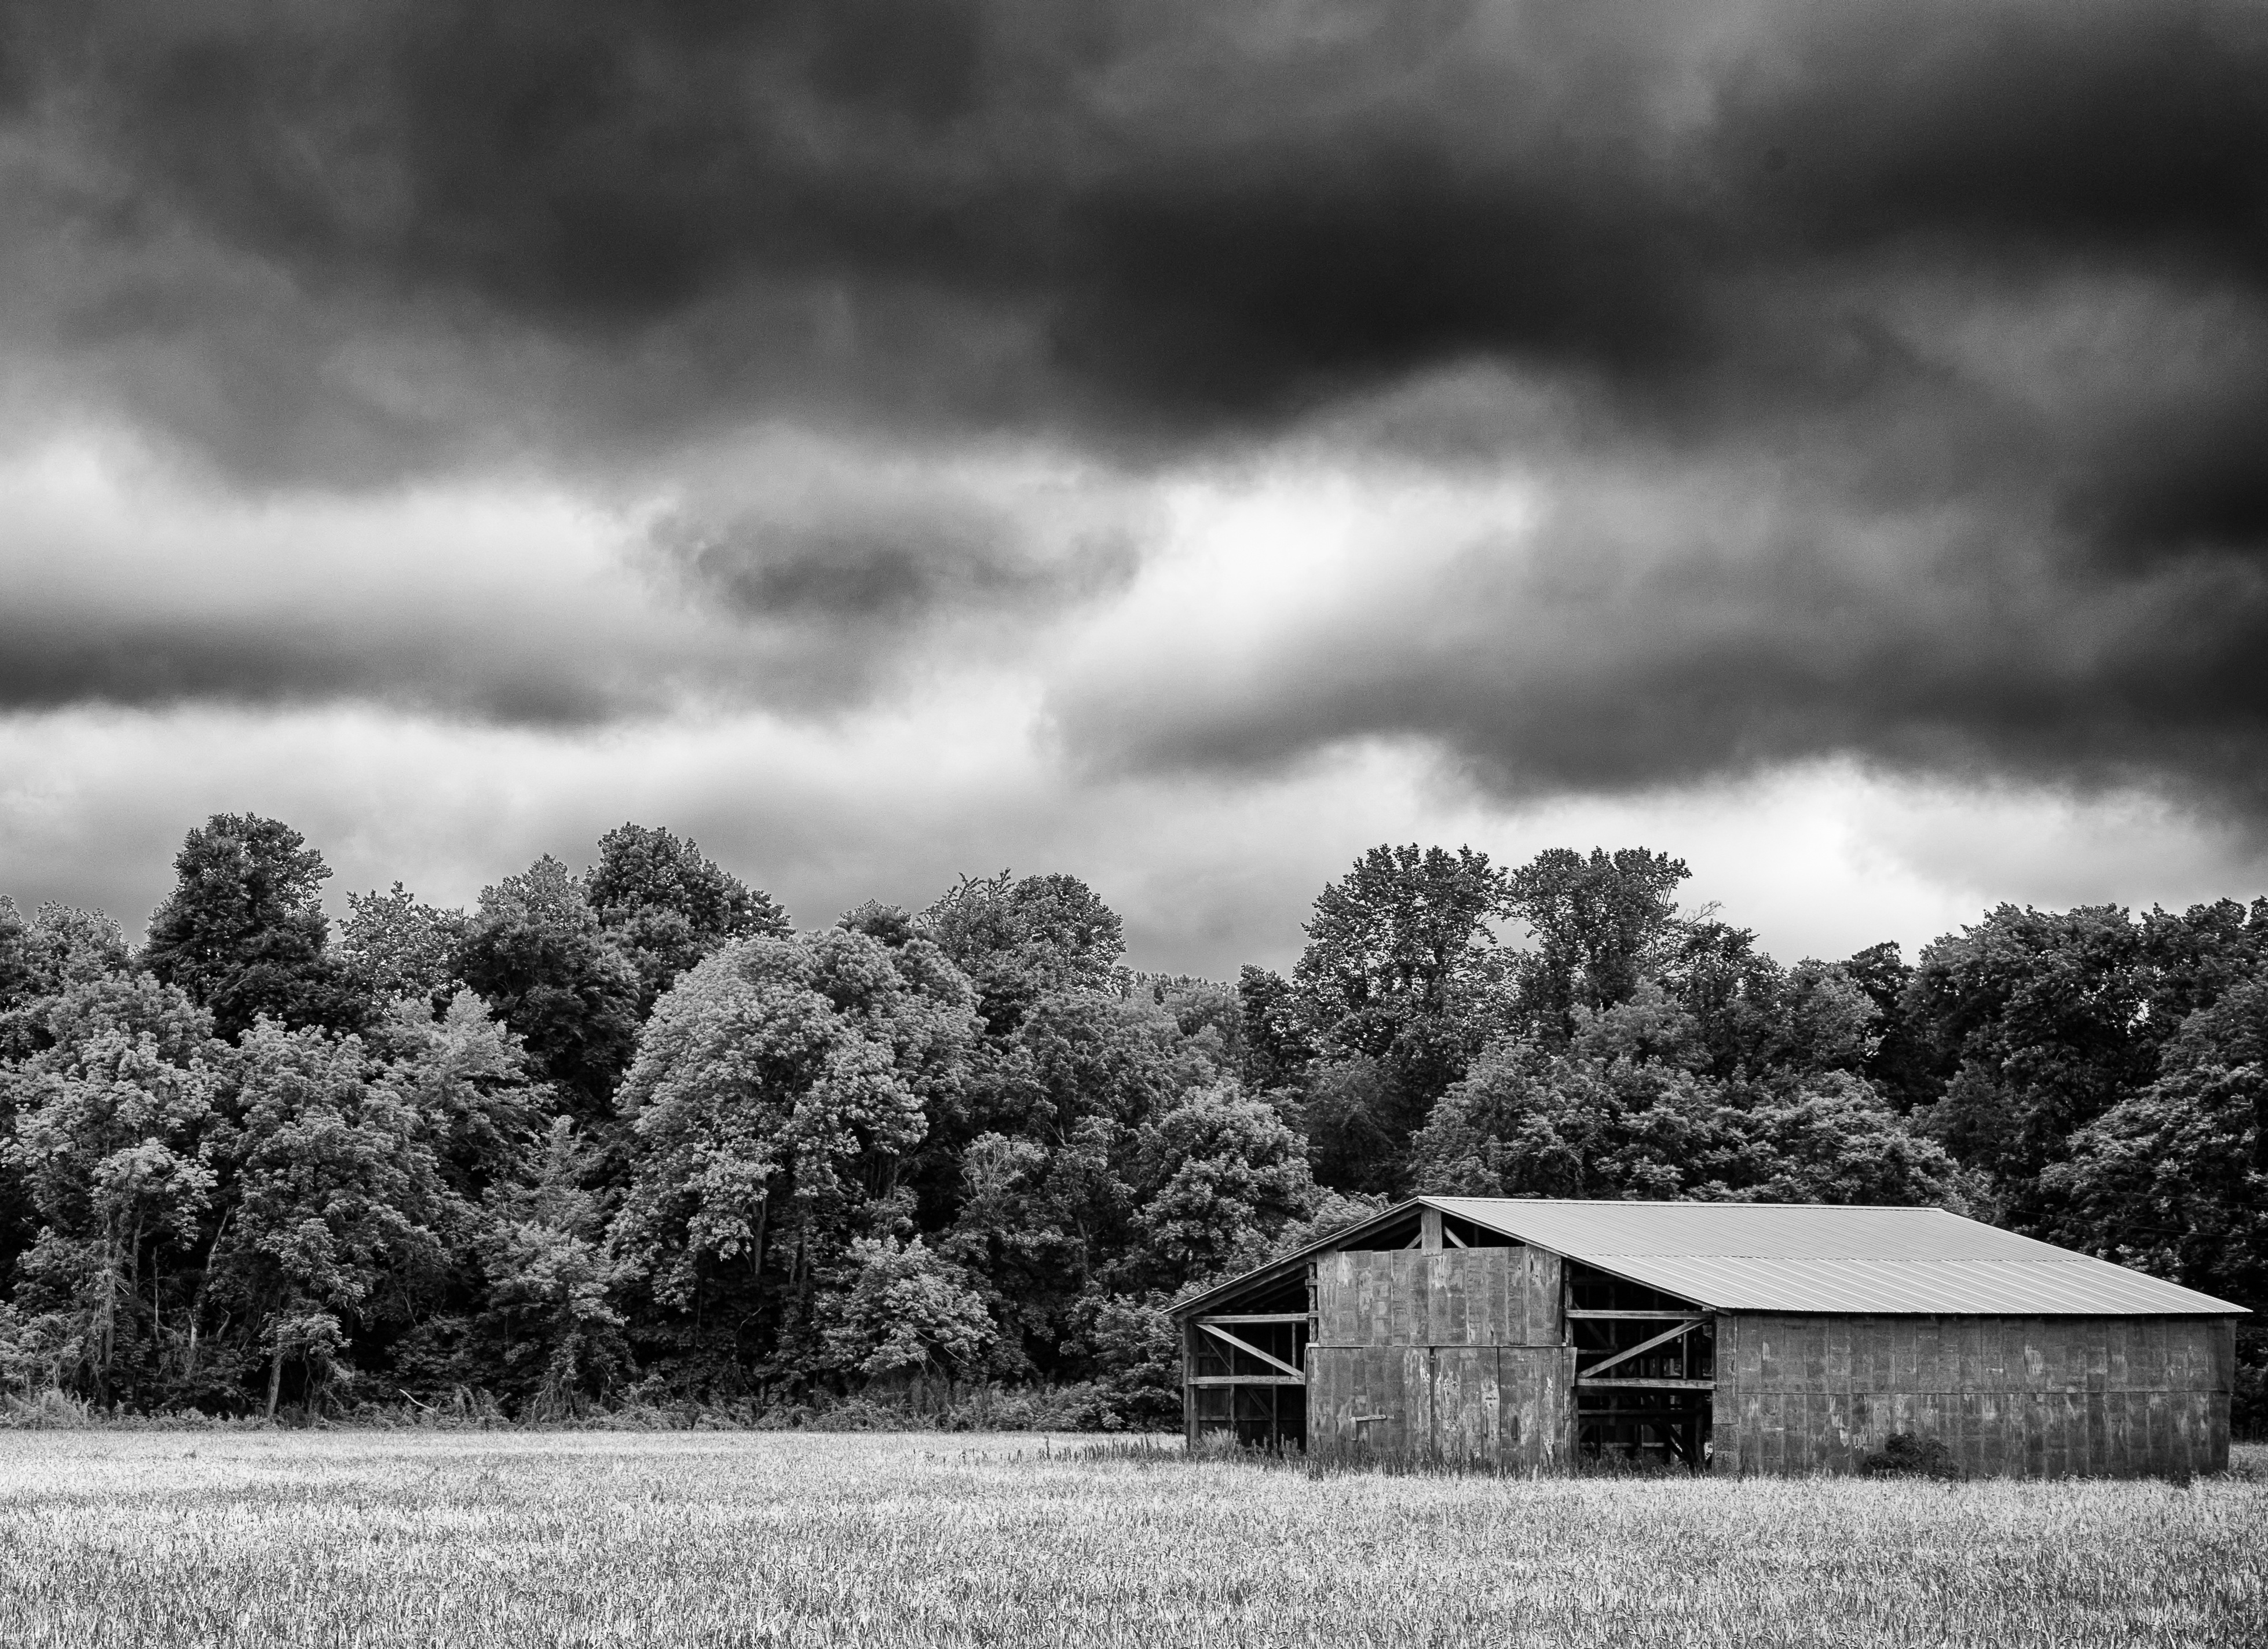
landscape, tree, nature, grass, cloud, black and white, architecture, plant, sky, white, field, photography, flower, rural, scenery, weather, america, black, monochrome, rural area, meteorological phenomenon, monochrome photography, country barn, woody plant